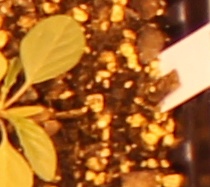
Label: Palmer Amaranth